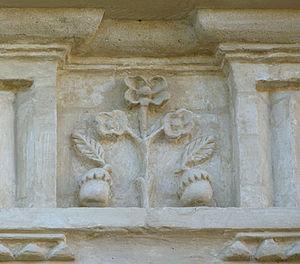
Un détail du fronton de la capcazalière de Montfort en Chalosse
Une « maison capcazalière » est un terme qui désignait en Chalosse, dans le département français des Landes, une demeure de maître et un domaine établis depuis des temps très anciens. Selon les spécialistes, elle serait une survivance directe de l'occupation romaine.